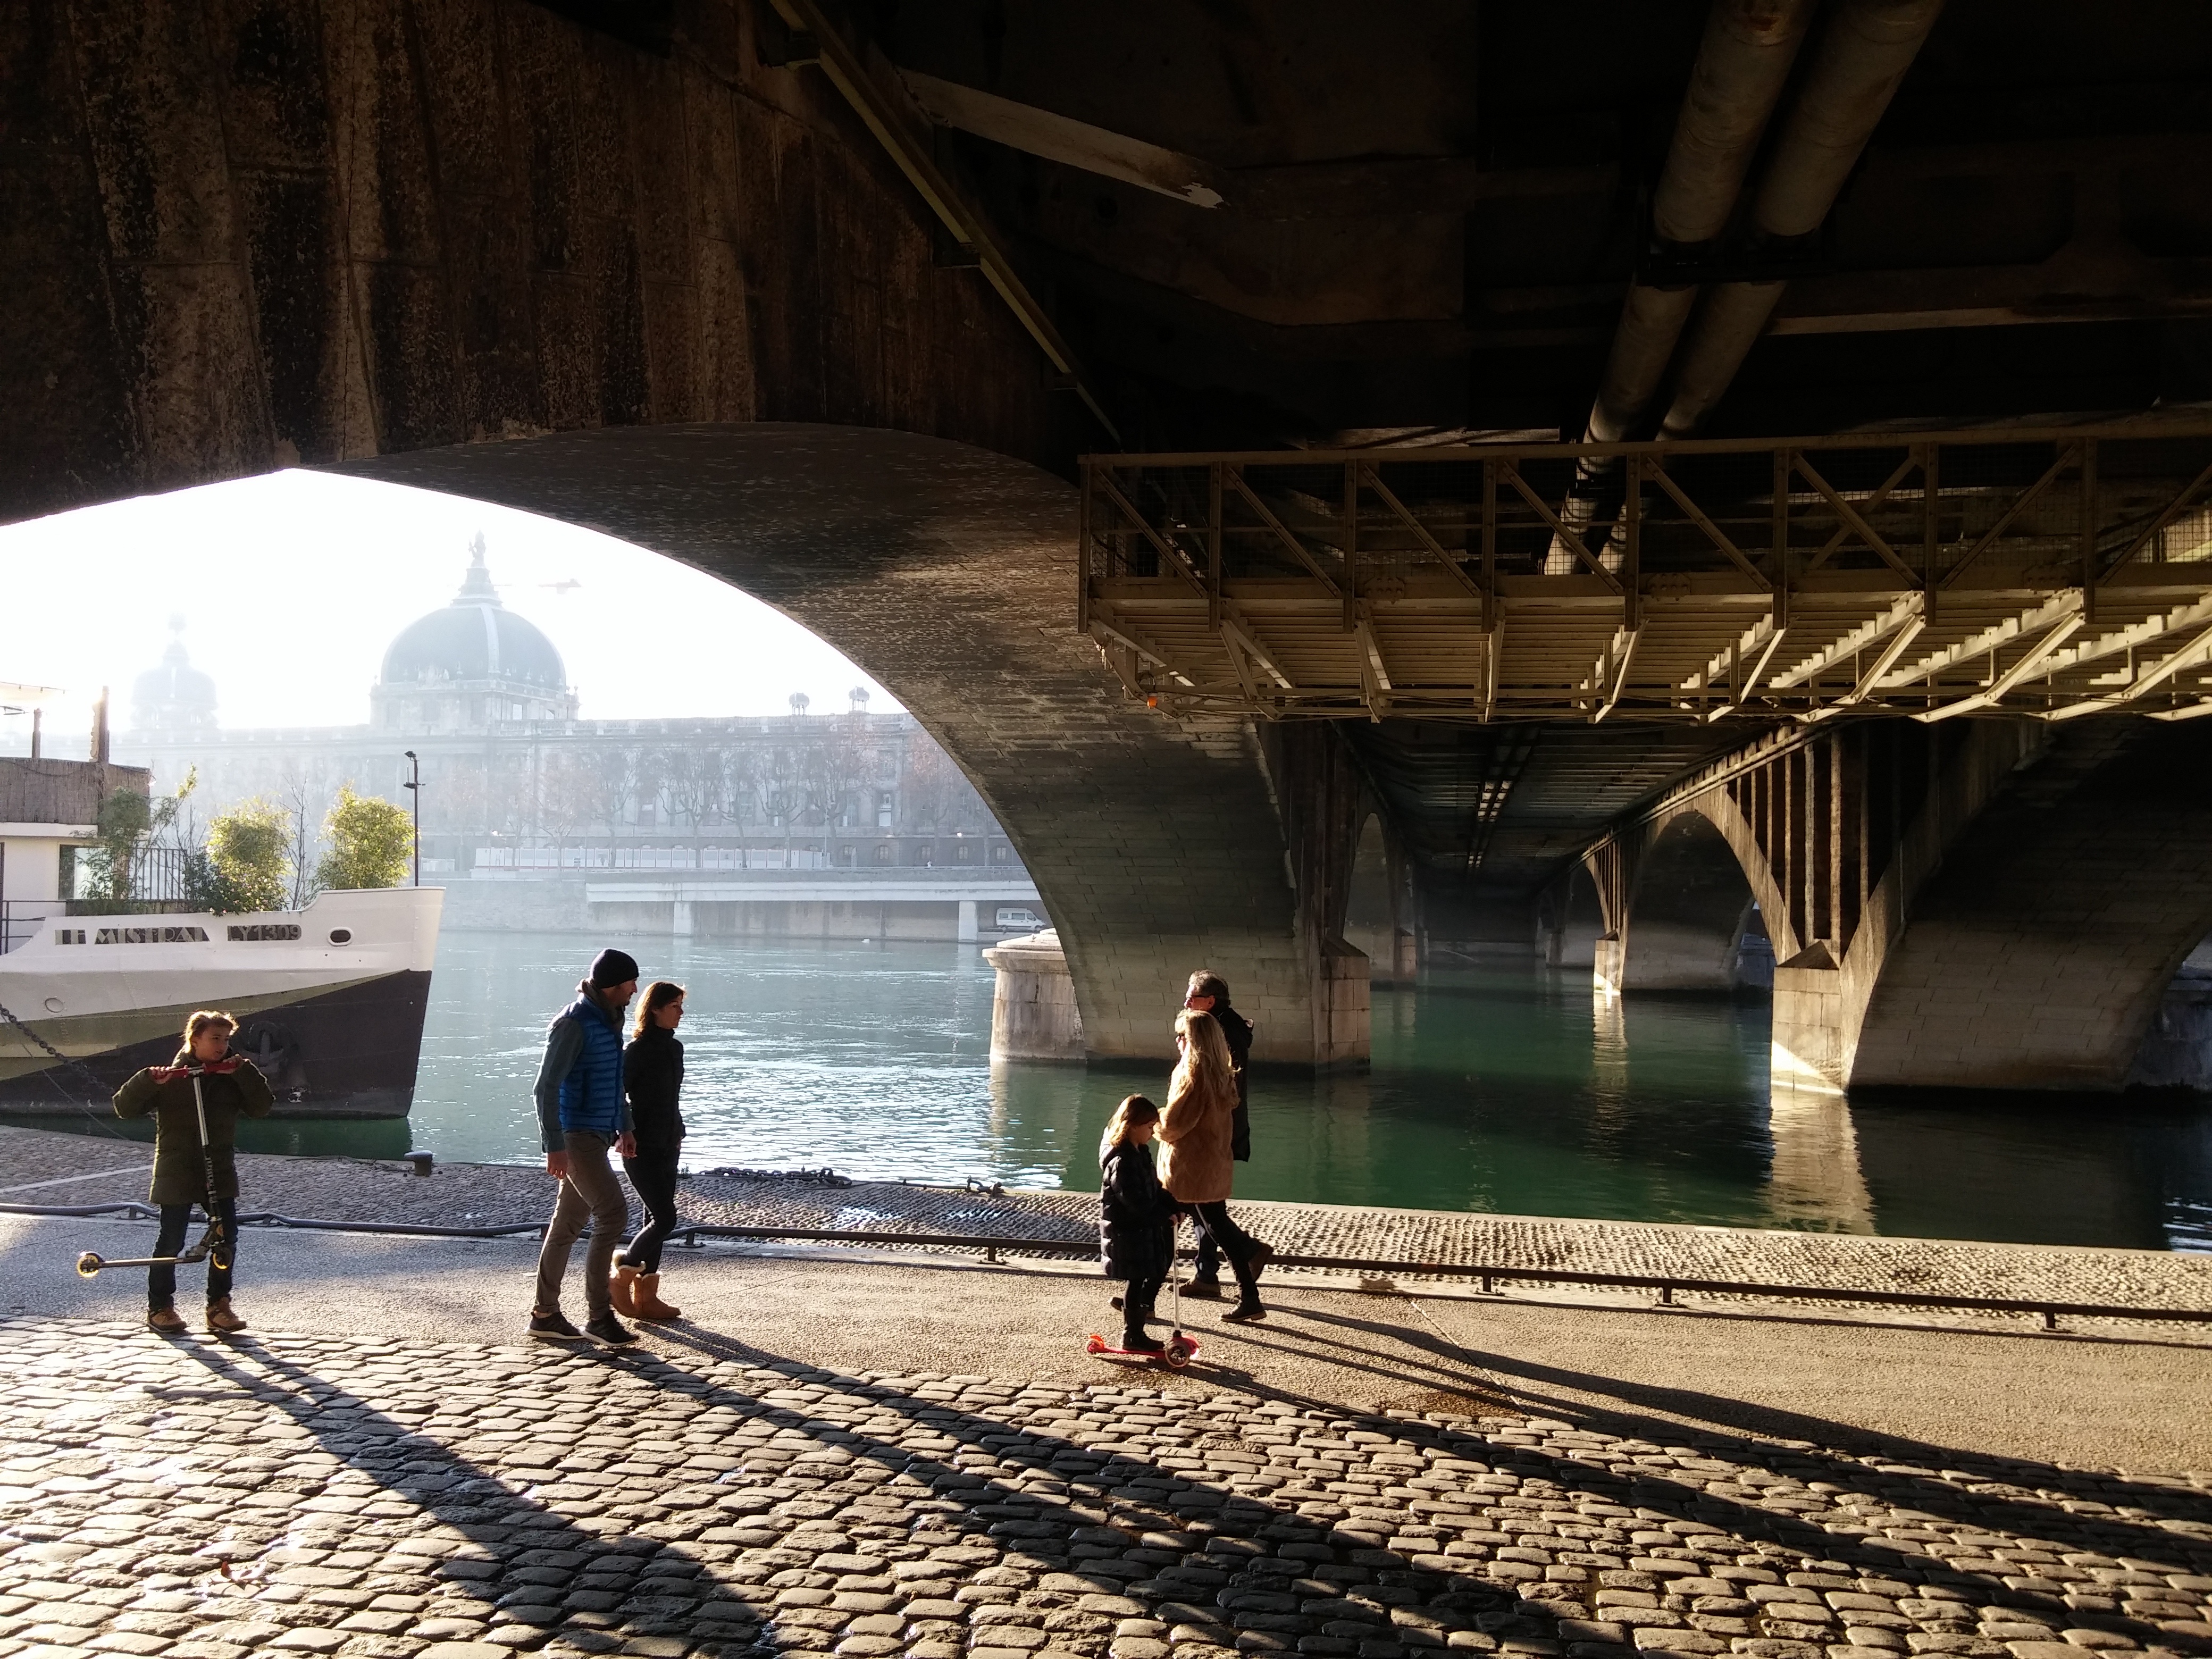
transport, hospital, lyon, quays of the rhone